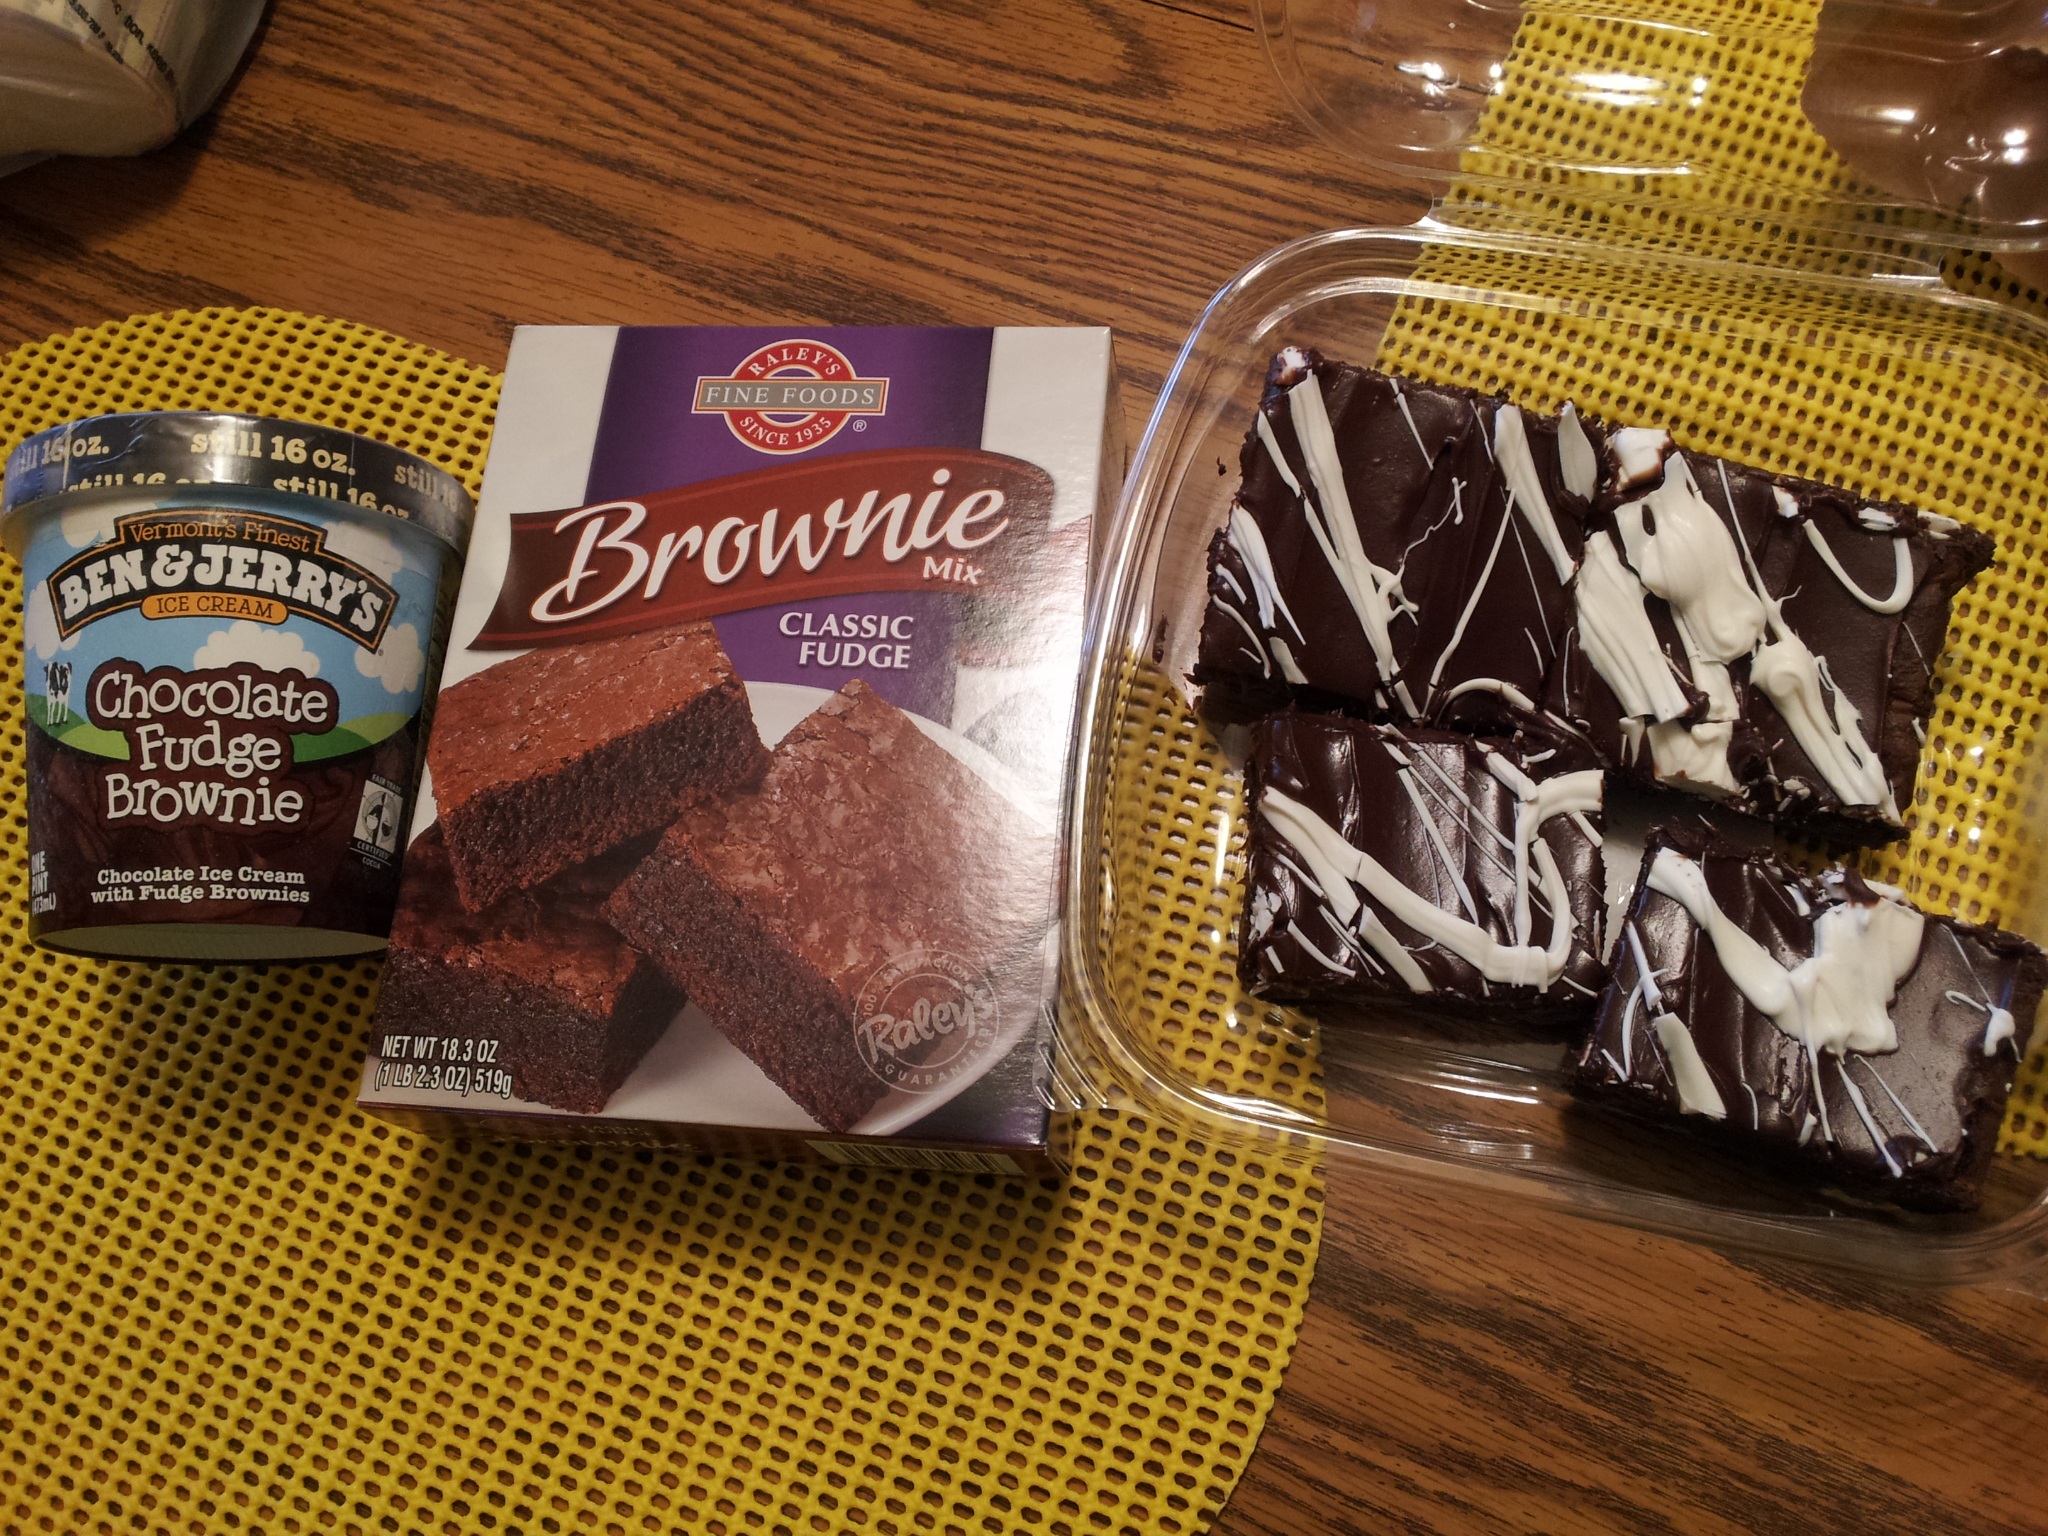
sweet, food, chocolate, baking, ice cream, dessert, treats, sweetness, brownies, flavor, snack food